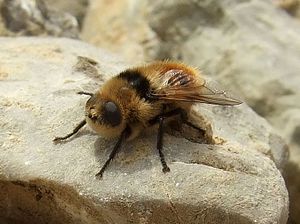
Bremser
Rådyrets svælgbremse
Rådyrets svælgbremse
Bremser er en familie af fluer, hvis larver lever som snyltere i pattedyr.